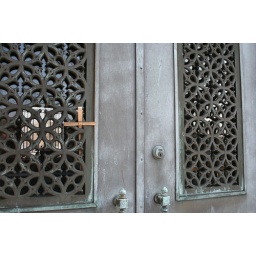
Wooden cross stuck in the door of an old Crypt